Square root of 6

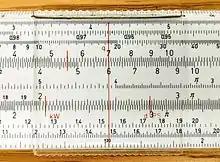
A Logarex system Darmstadt slide rule with 7 and 6 on A and B scales, and square roots of 6 and of 7 on C and D scales, which can be read as slightly less than 2.45 and somewhat more than 2.64, respectively

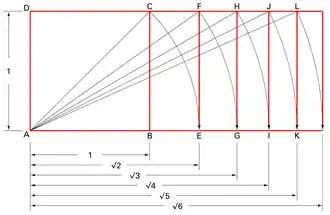
Root rectangles illustrate a construction of the square root of 6

In plane geometry, the square root of 6 can be constructed via a sequence of dynamic rectangles, as illustrated here.